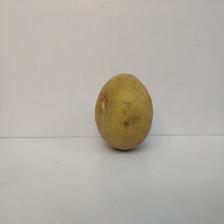
Size: Large